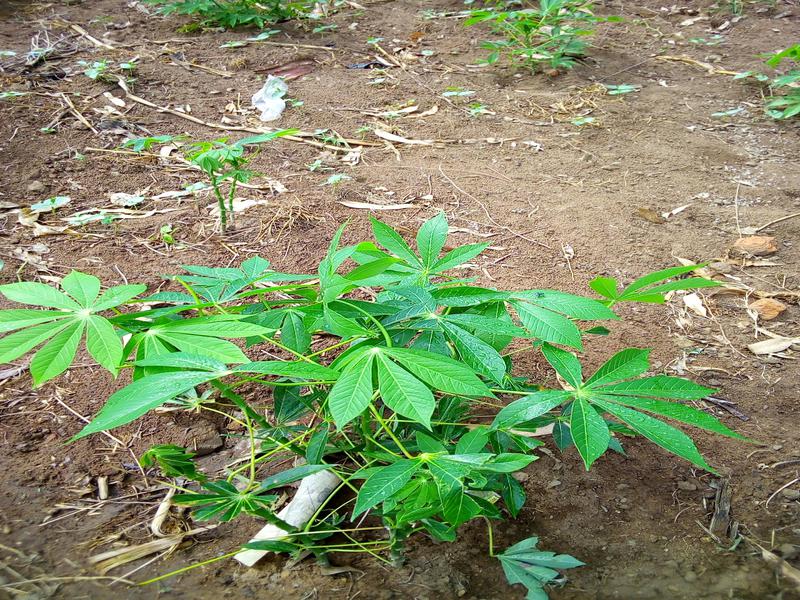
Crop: cassava
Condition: healthy